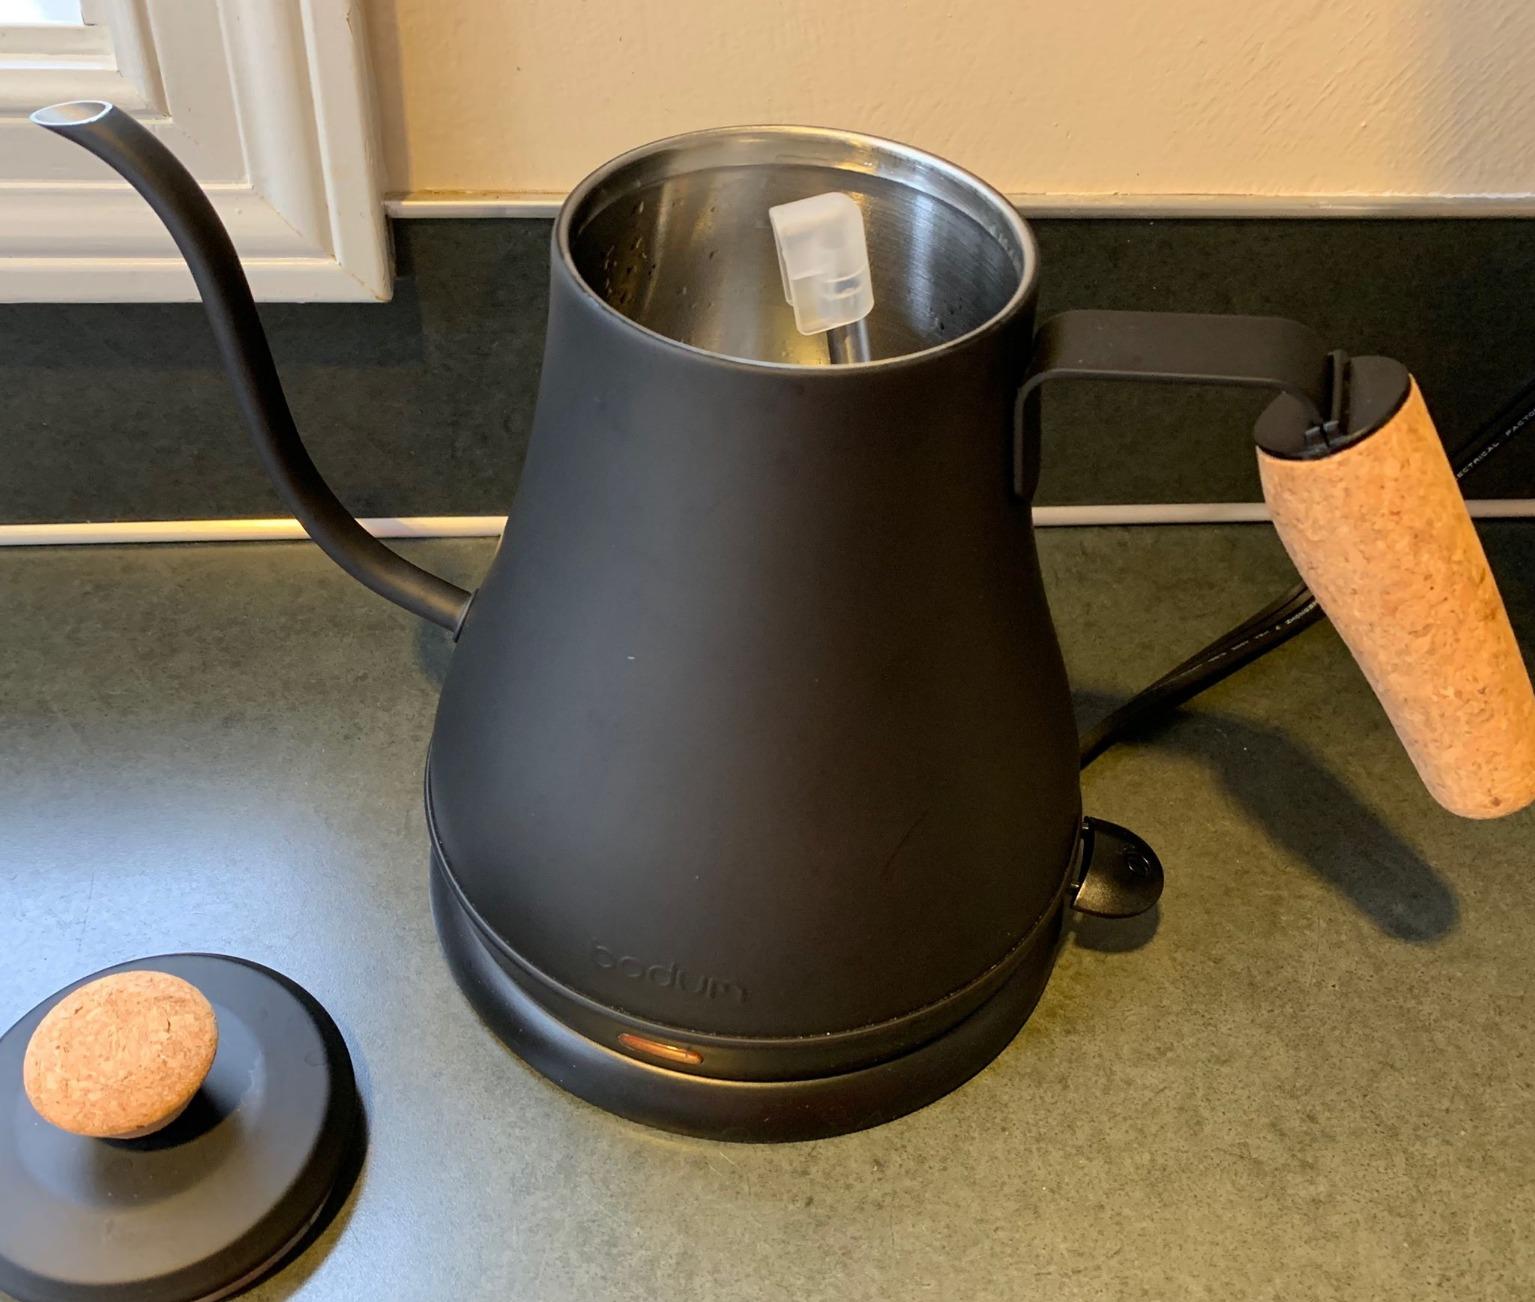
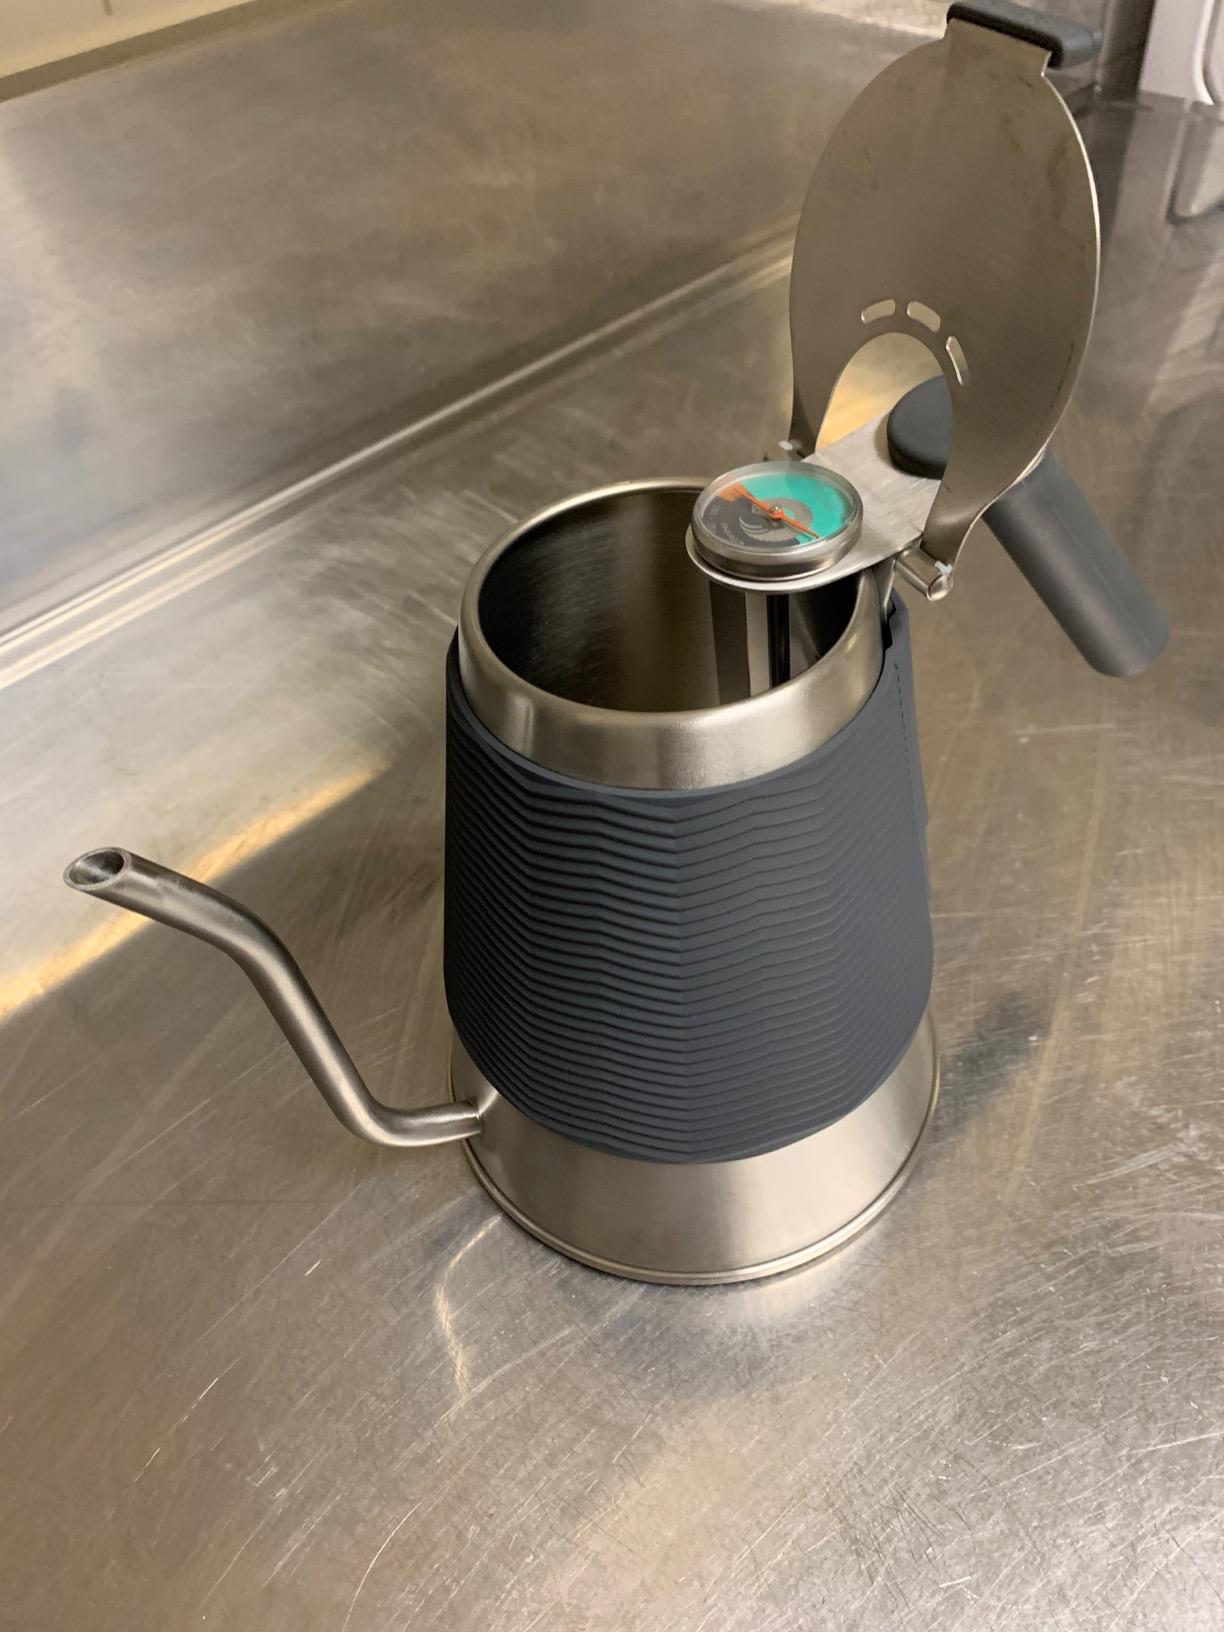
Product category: items_kettle
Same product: no